Marie-Antoine Carême

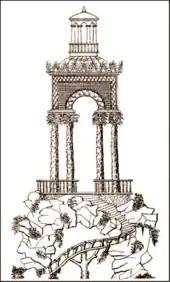
drawing of a model of an elaborate garden bower

Carême was known as "the king of chefs and the chef of kings". Wheaton comments that although he remains the most famous of 19th-century French chefs, there are two differing schools of thought about him. "Gastronomes and food writers have praised him as a great genius of "haute cuisine"", and have held him up as "an outstanding example of how a lowly apprentice, of a humble background, could rise to the topmost pinnacle of his profession". An opposing view is that he was conceited, his prose inelegant, his menus "pretentious and heavy" and his "piéces montées" an extravagant waste of ingredients. In Wheaton's judgement "the truth lies somewhere in between".